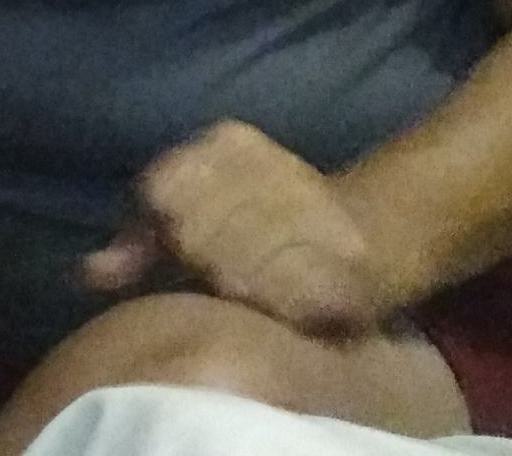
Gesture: no_gesture